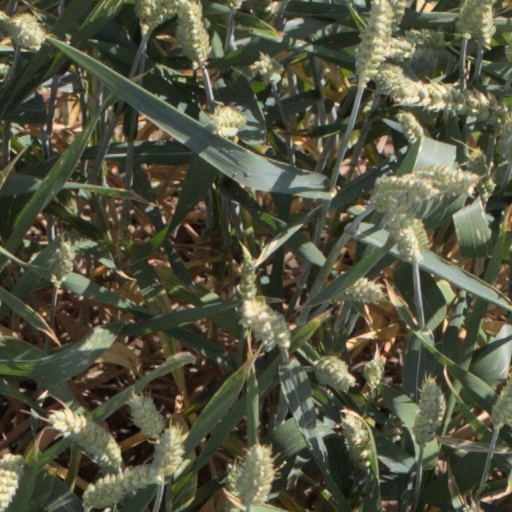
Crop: wheat